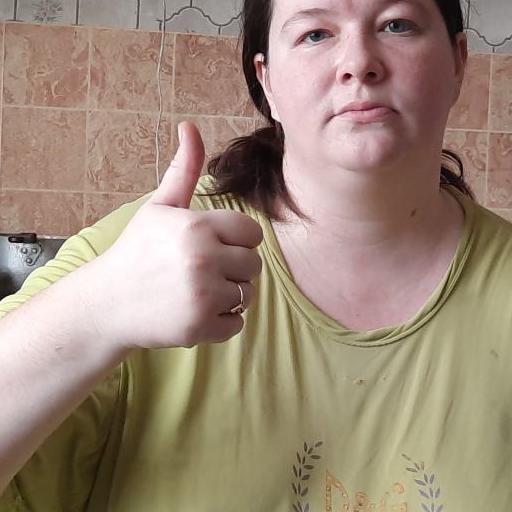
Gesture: like